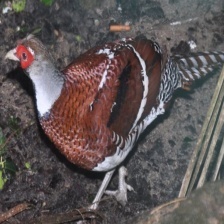
Species: ELLIOTS  PHEASANT
Scientific name: SYRMATICUS ELLIOTI